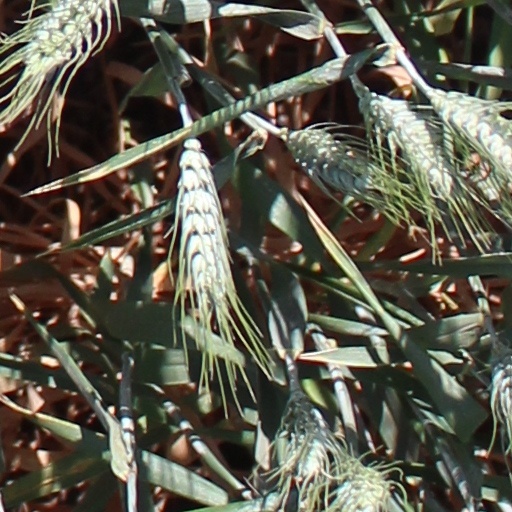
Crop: wheat